Levon Helm

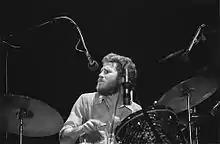
Helm with the Band at the Santa Cruz Civic Auditorium, 1976 (photo: David Gans)

On "Music from Big Pink", Manuel was the most prominent vocalist, and Helm sang backup and harmony, with the exception of "The Weight". However, as Manuel's health deteriorated and Robbie Robertson's songwriting increasingly looked to the South for influence and direction, subsequent albums relied more and more on Helm's vocals, alone or in harmony with Danko. Helm was primarily a drummer and vocalist and increasingly sang lead, although, like all his bandmates, he was also a multi-instrumentalist. On occasion, Manuel switched to drums while Helm played mandolin, guitar, or bass guitar (while Danko played fiddle) on some songs. Helm played the 12-string guitar backdrop to "Daniel and the Sacred Harp".